Heather Knight

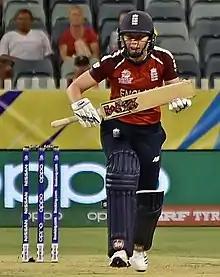
Knight batting for England during the 2020 ICC Women's T20 World Cup

In October 2018, she was named as the captain of England's squad for the 2018 ICC Women's World Twenty20 tournament in the West Indies.